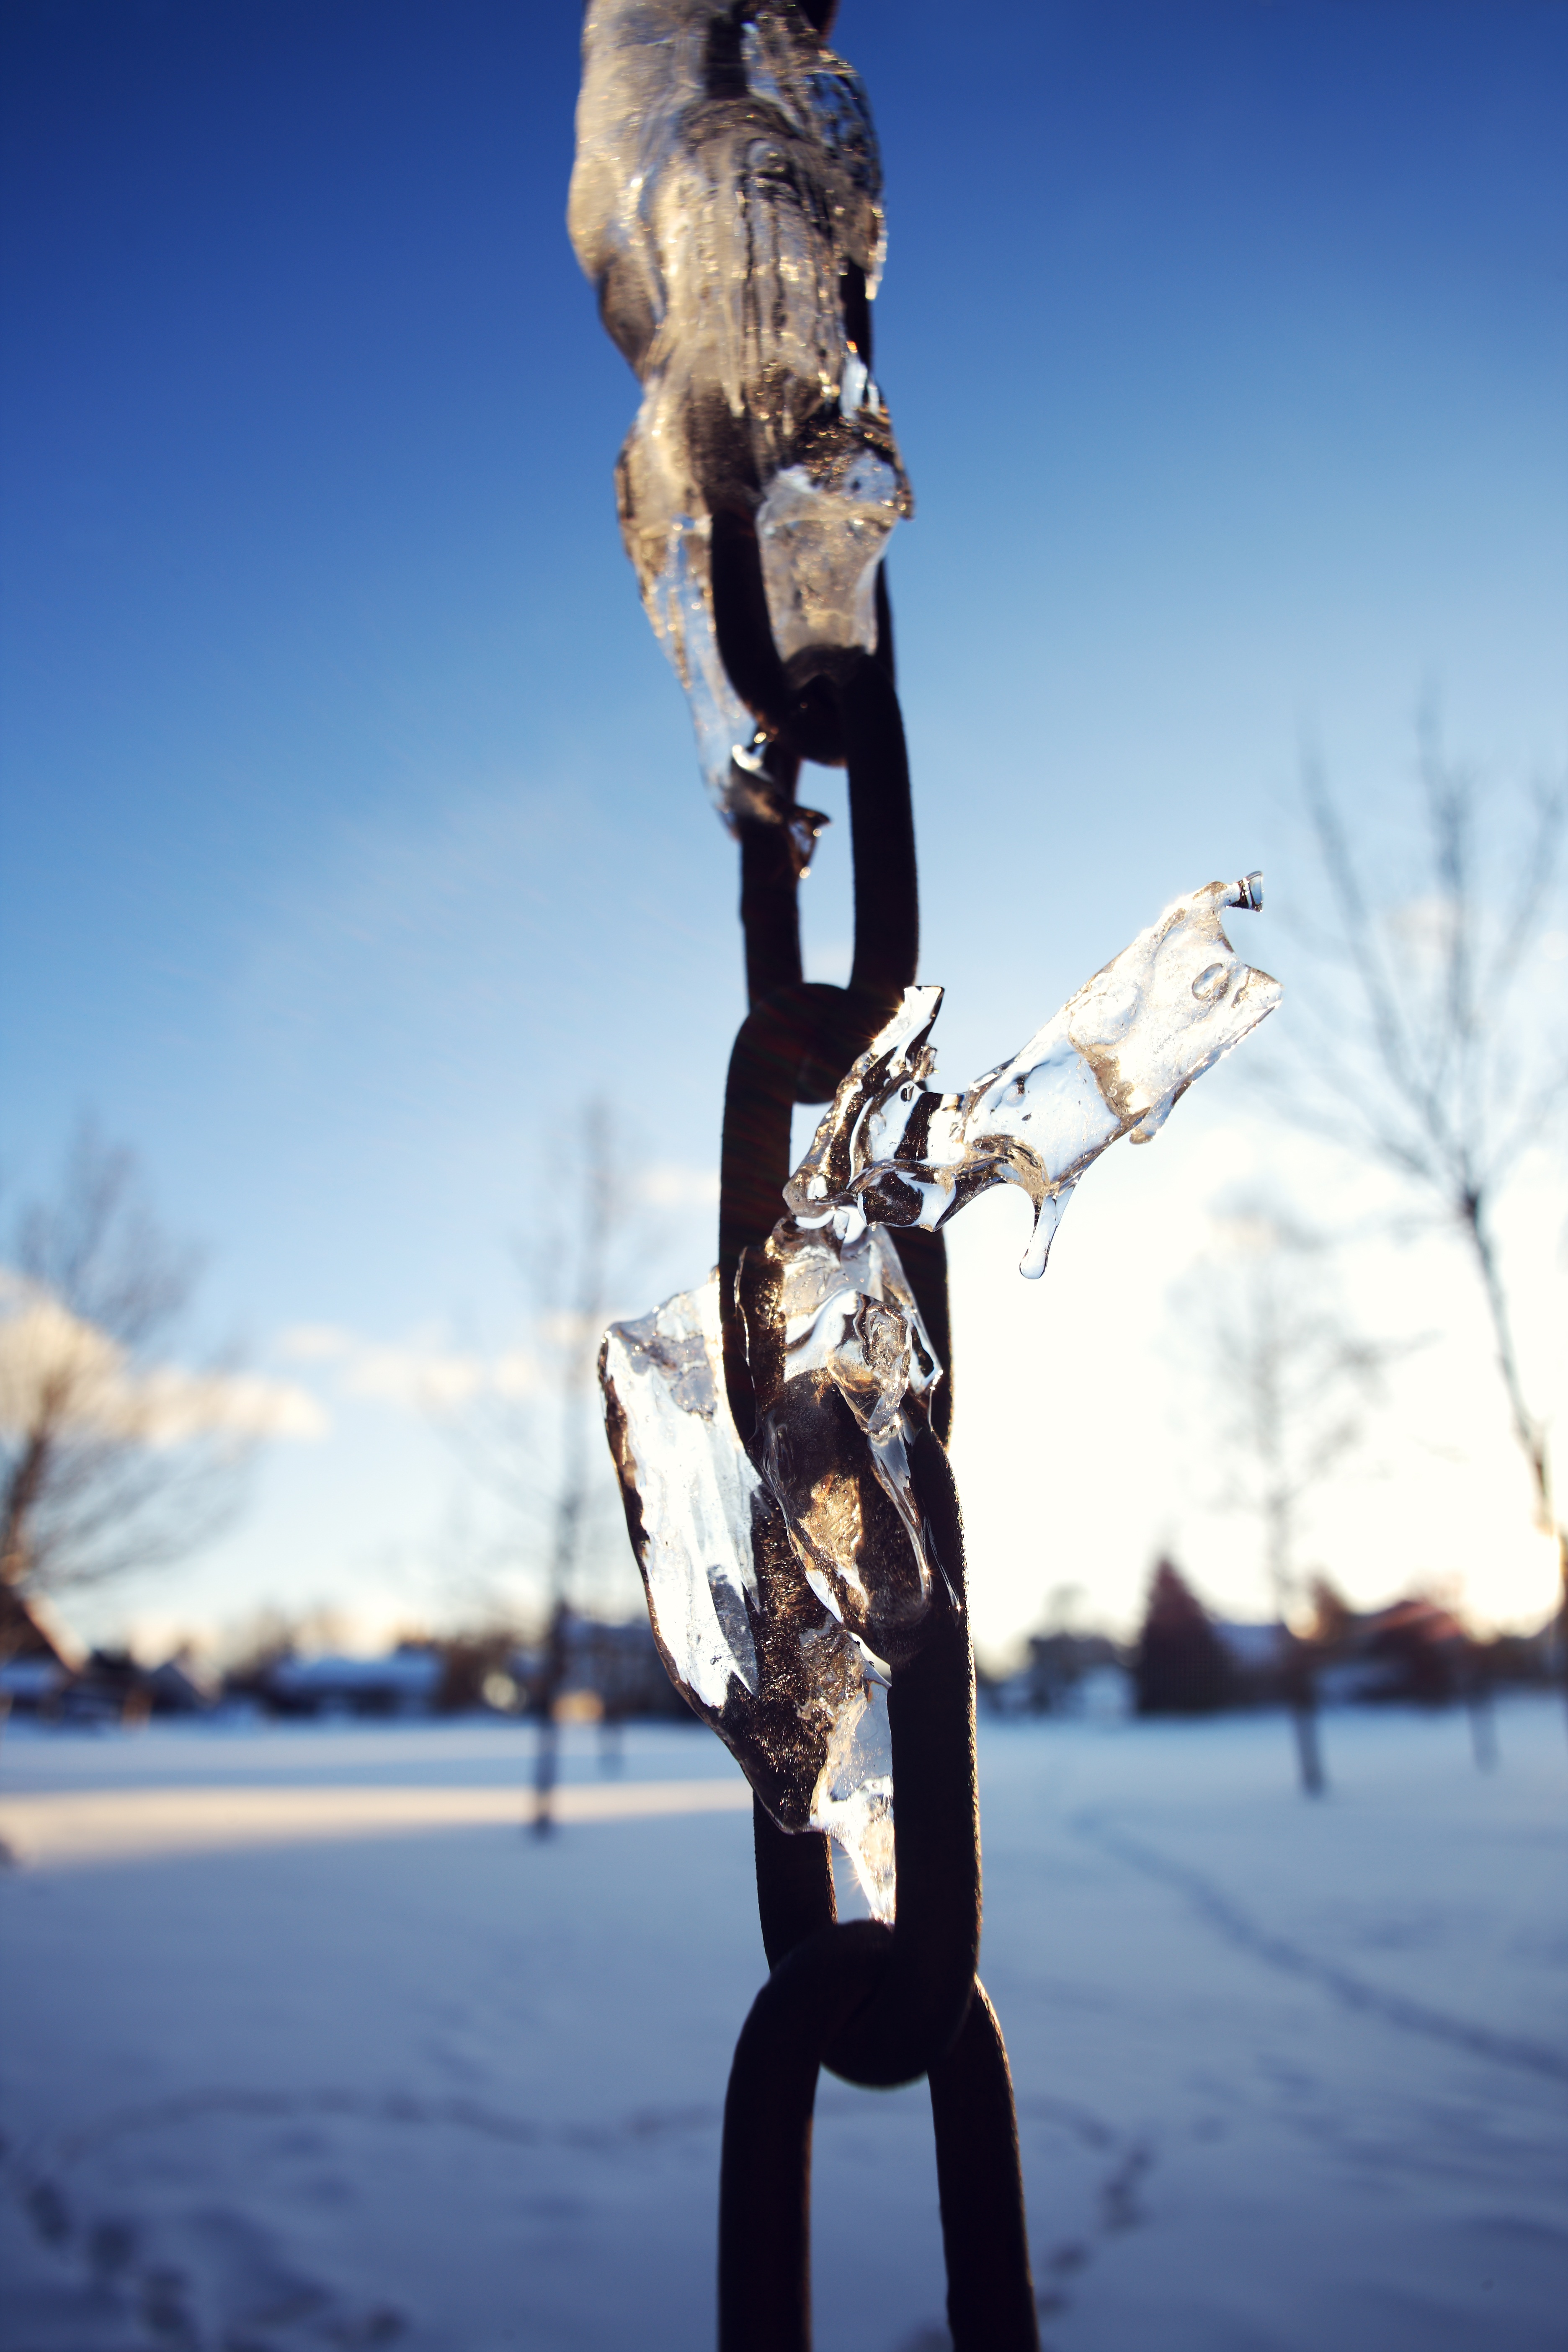
snow, cold, winter, chain, frost, statue, ice, spring, reflection, frozen, blue, season, sculpture, art, icy, footwear, germany, wintry, winter magic, on frozen, winter cold, schneeflaeche